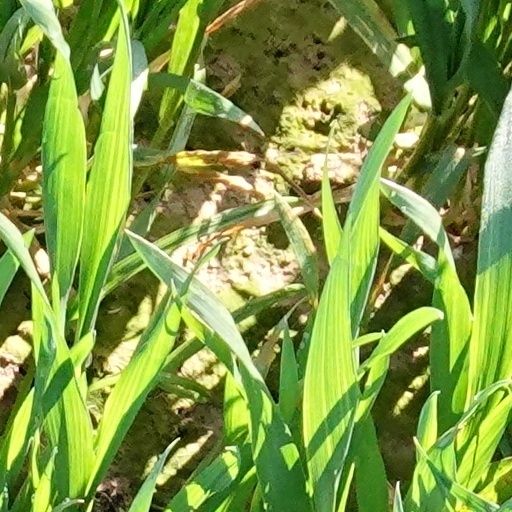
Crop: wheat